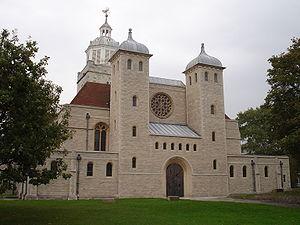
La cathédrale de St Thomas de Canterbury, communément appelée la cathédrale de Portsmouth est la cathédrale de l'Église d'Angleterre de la ville de Portsmouth, en Angleterre. Elle est située au cœur du Vieux-Portsmouth et est le siège de l'évêque de Portsmouth.